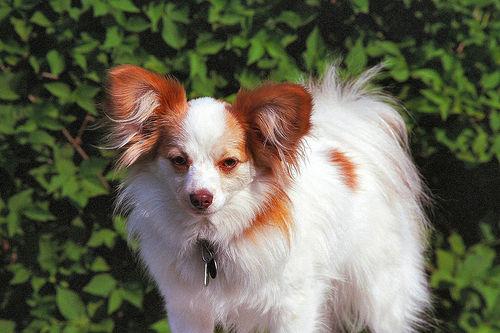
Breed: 806-n000129-papillon